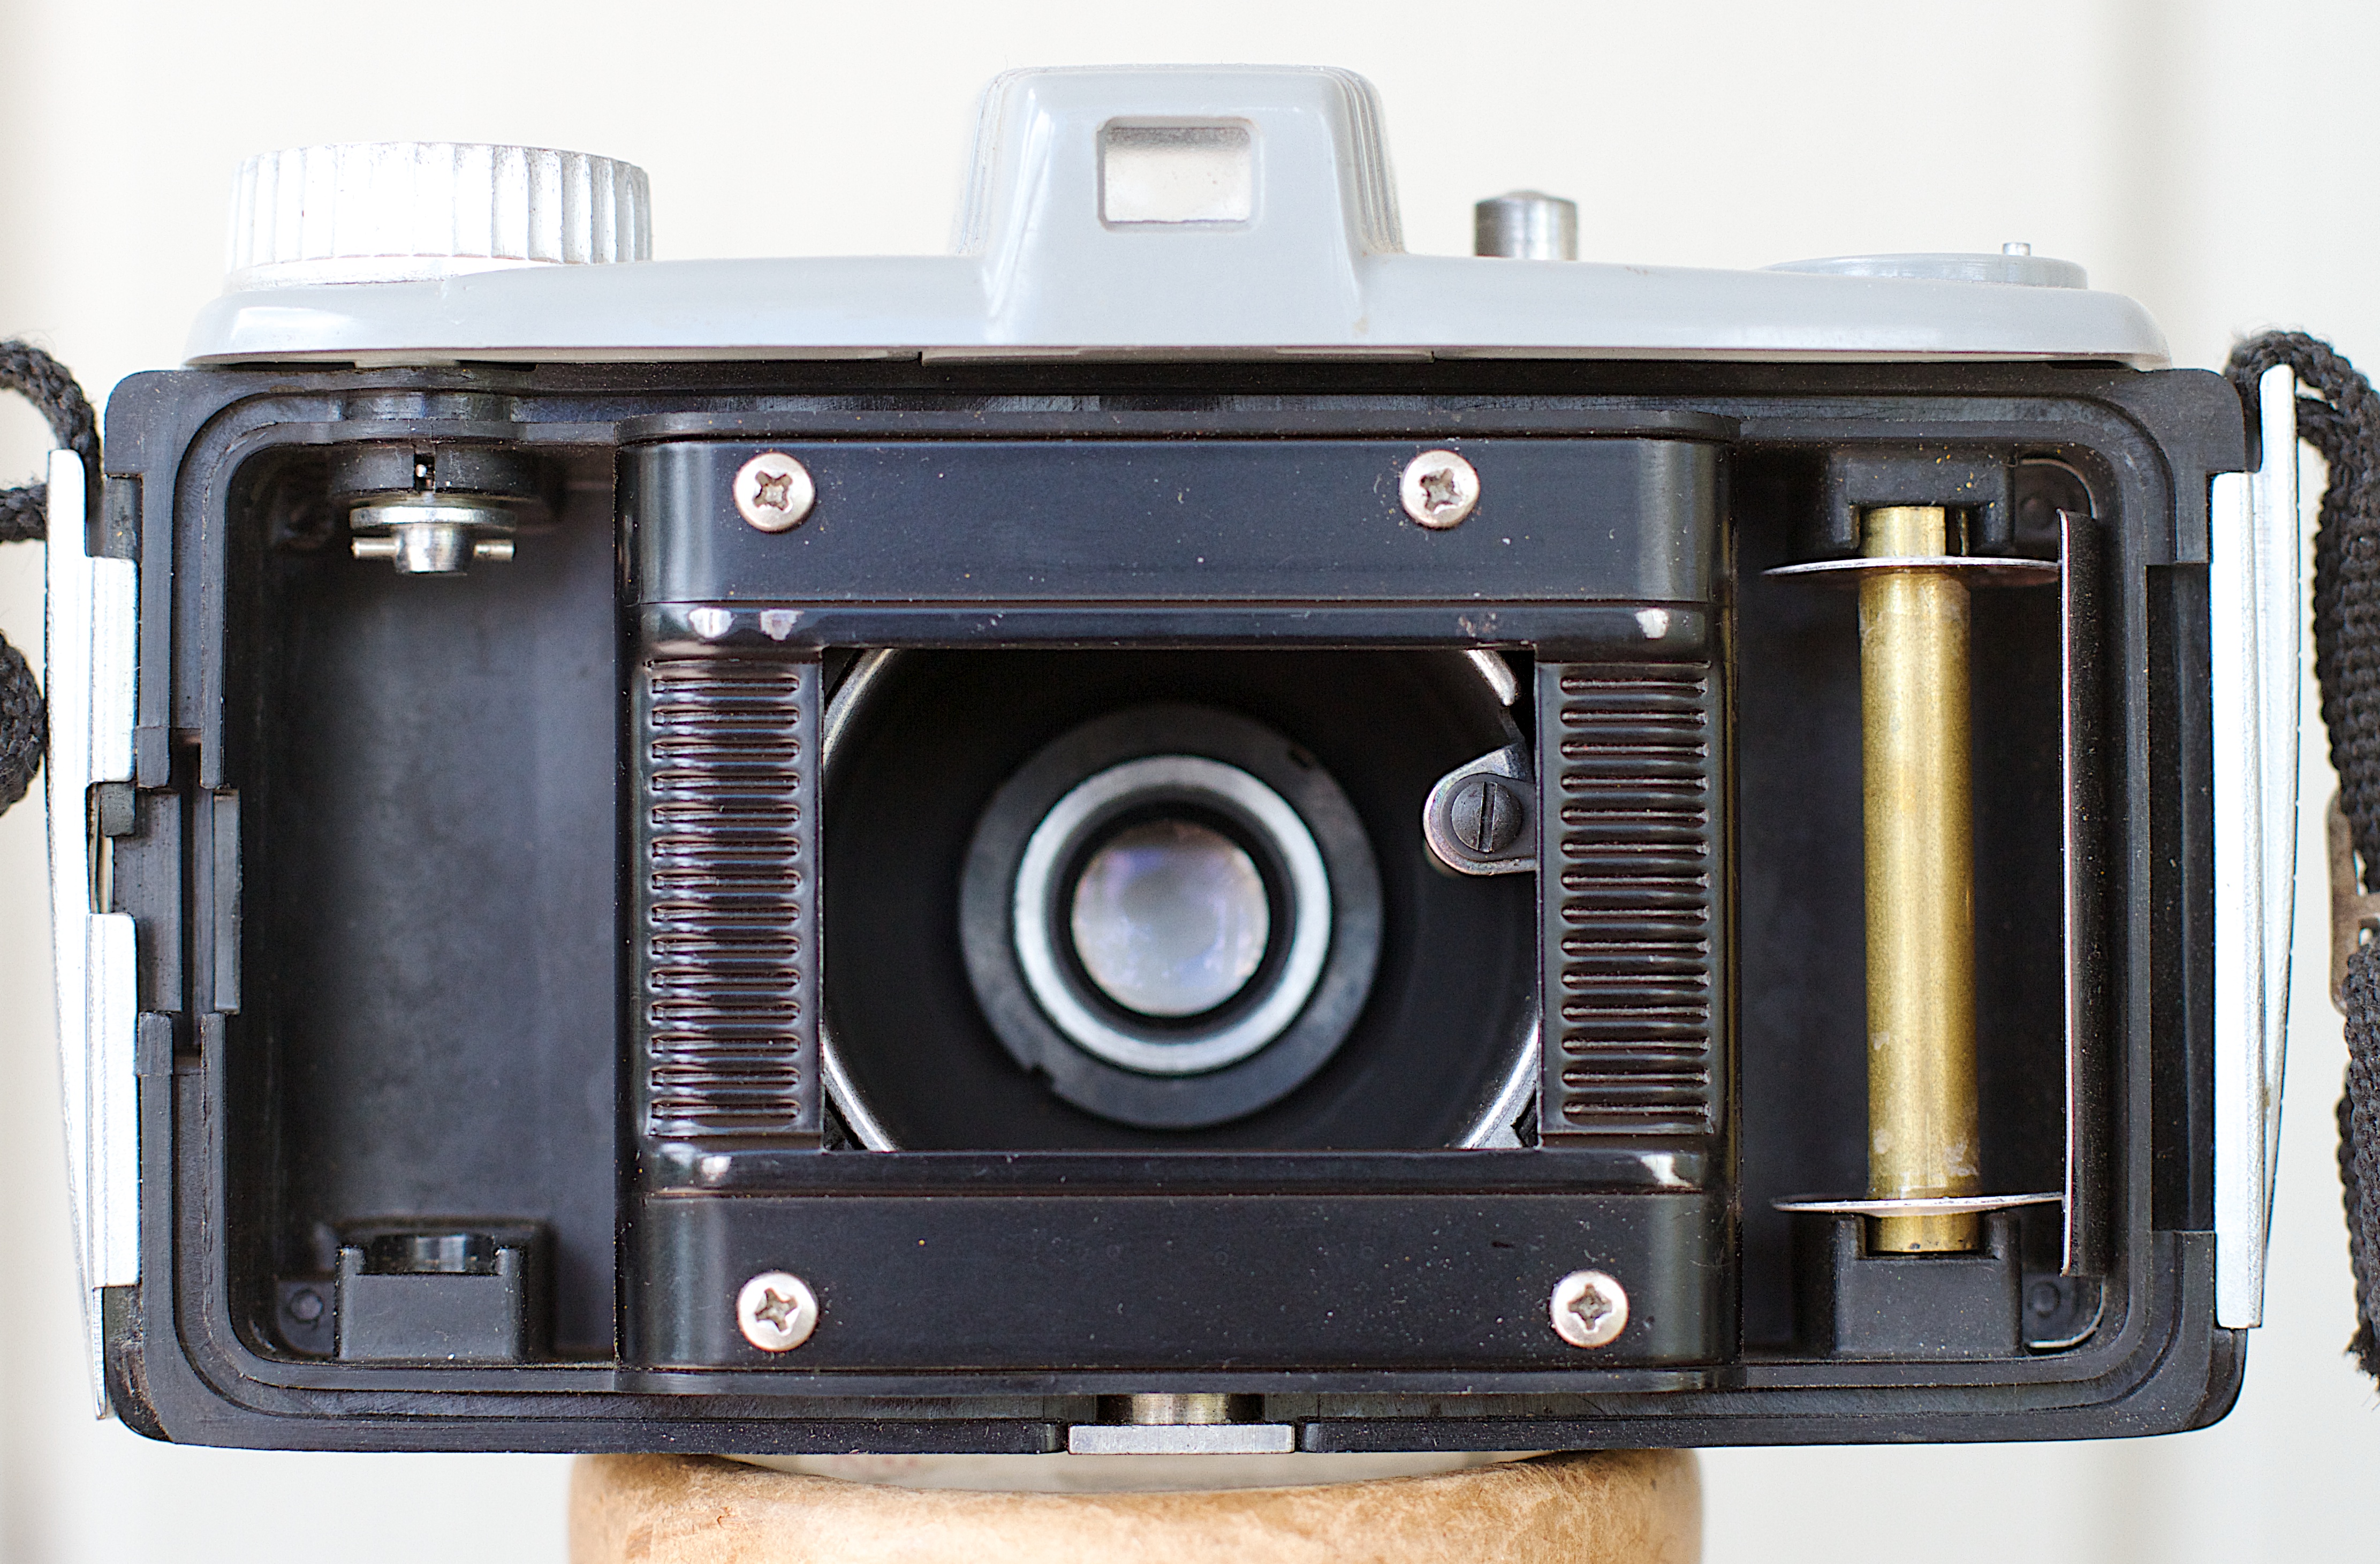
camera, shutter, digital camera, camera lens, single lens reflex camera, cameras optics